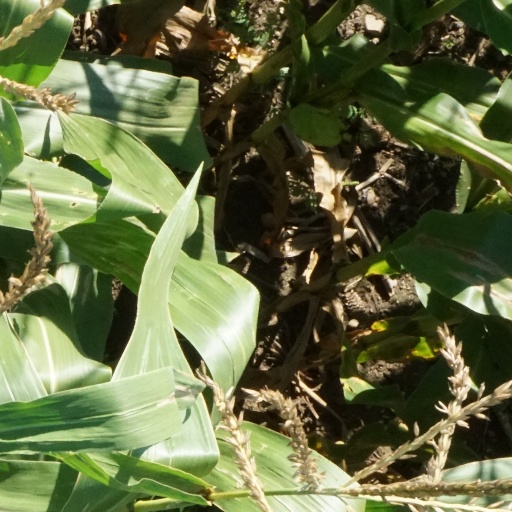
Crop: maize; corn